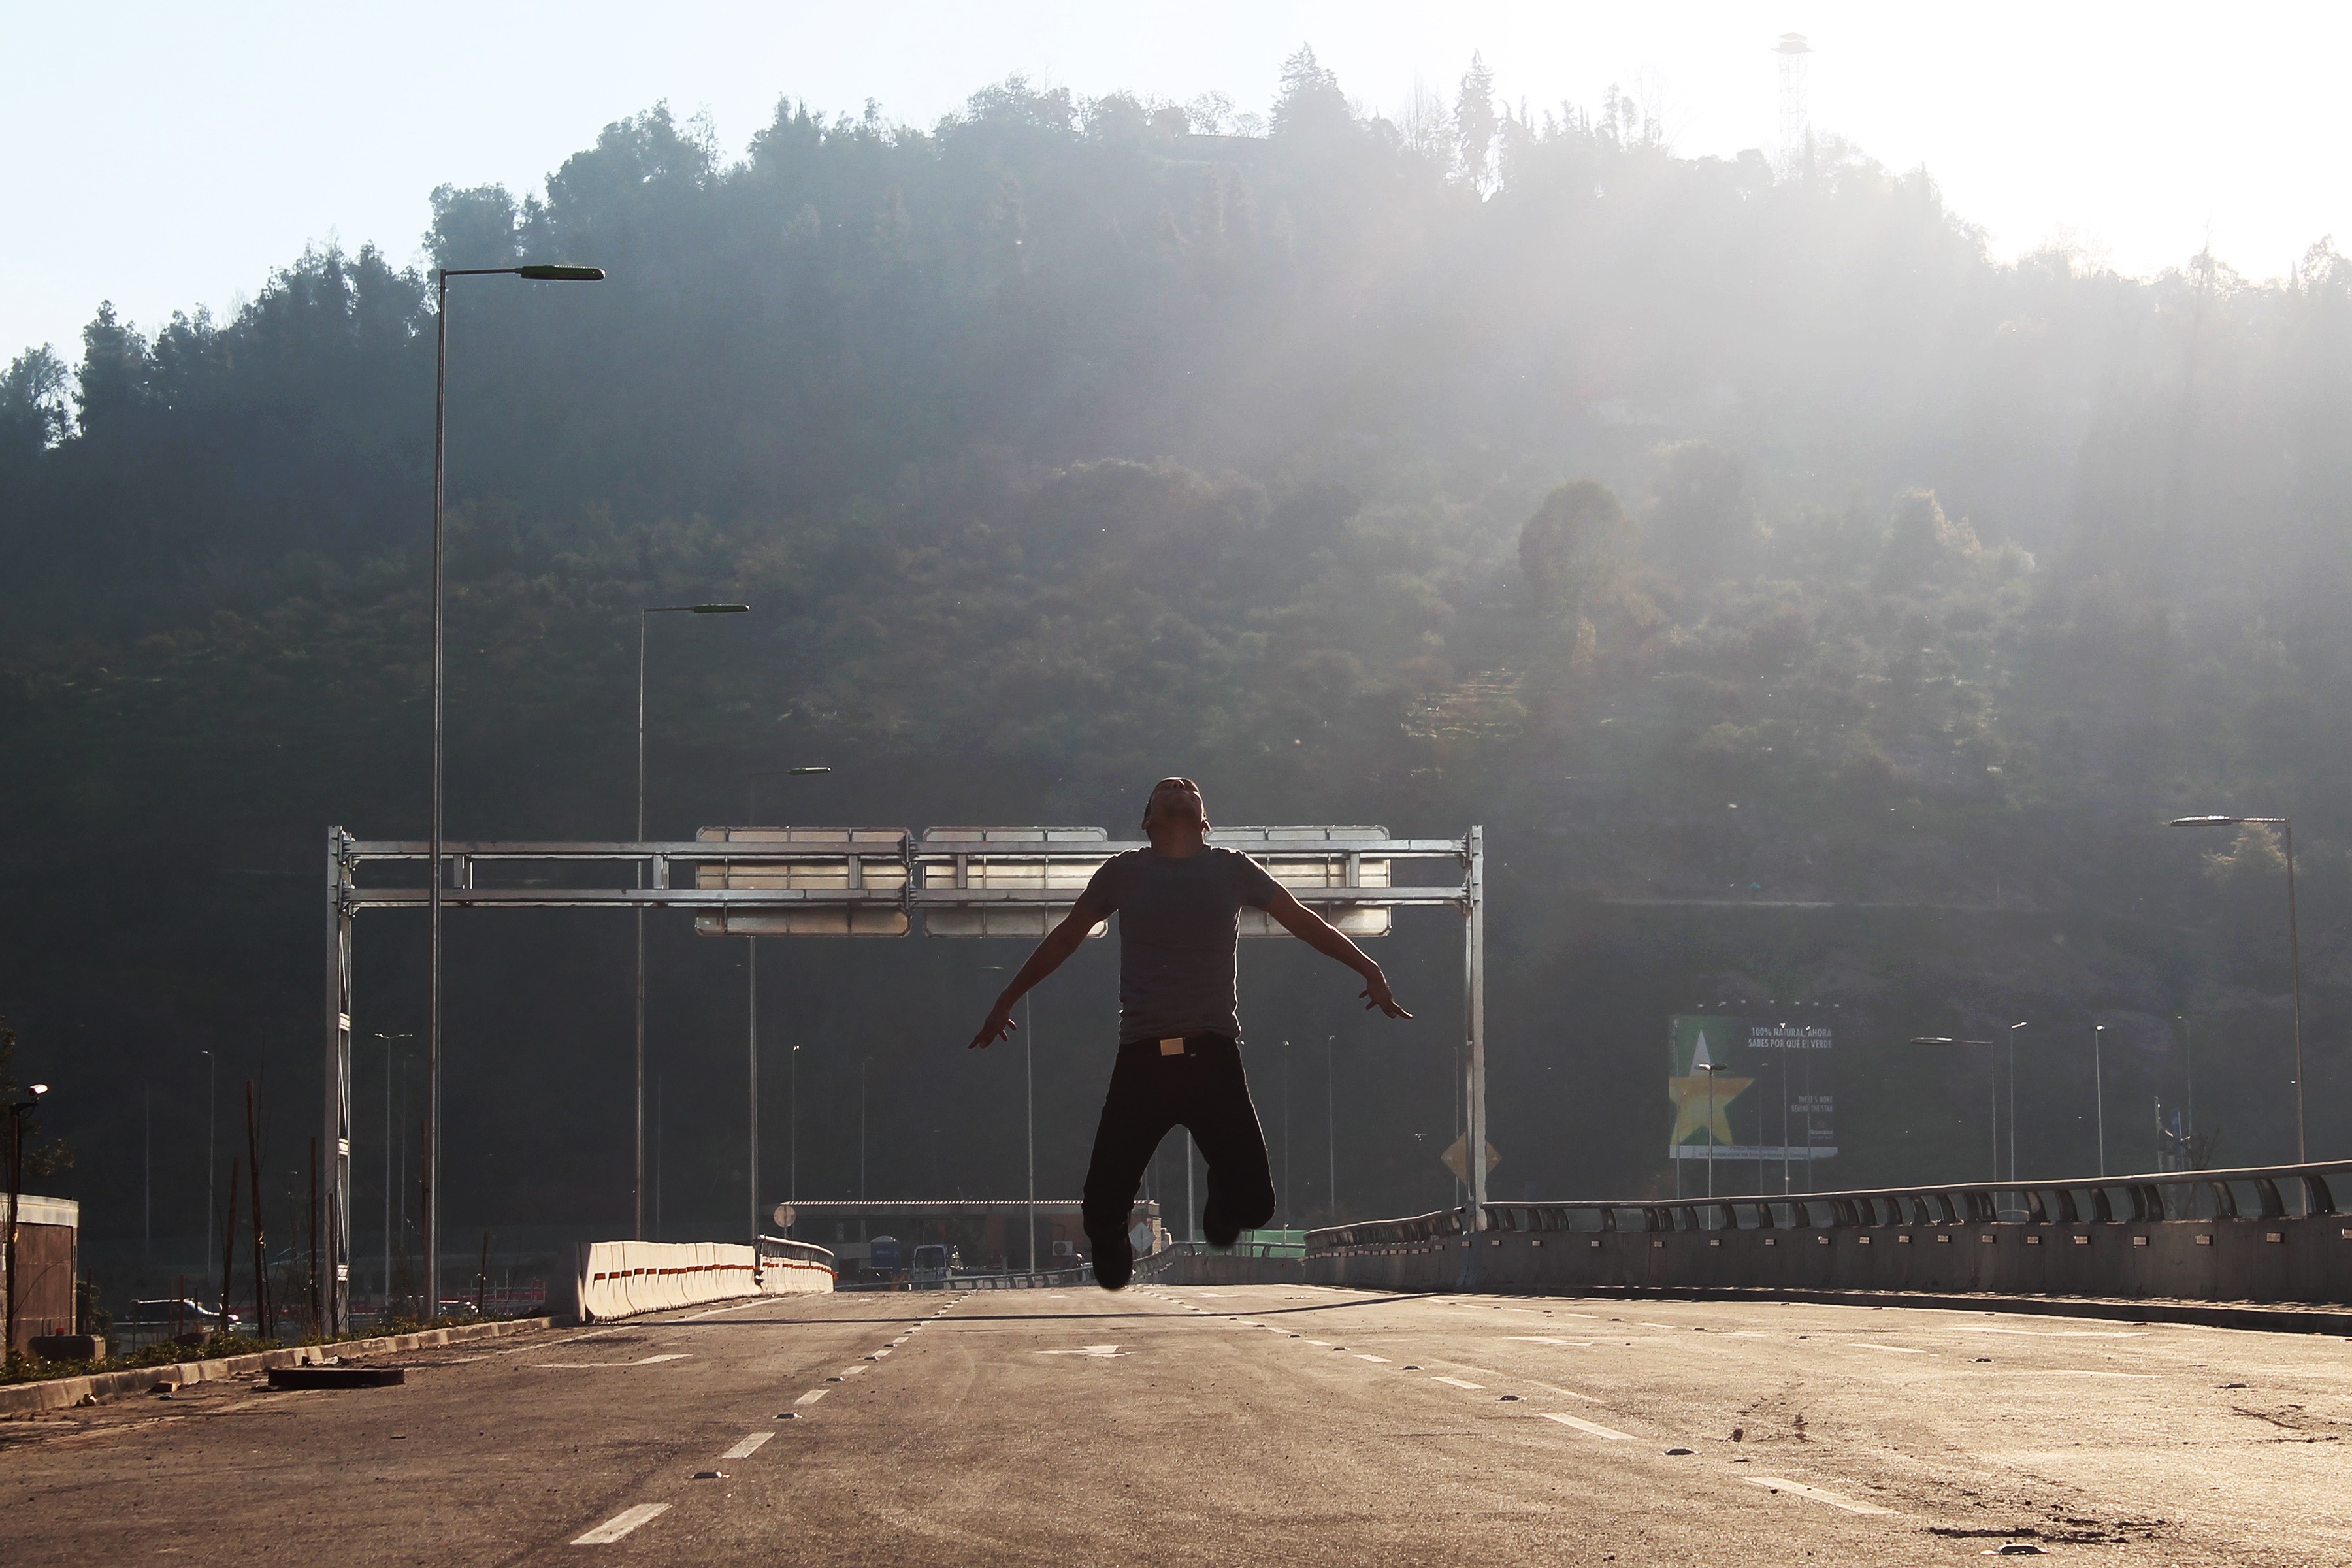
sunlight, morning, weather, atmospheric phenomenon, atmosphere of earth